Motlow State Community College

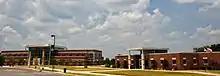
Motlow State Community College - Smyrna Center

Motlow State Community College is a public community college with multiple locations in southern Middle Tennessee. The main campus opened its facilities in 1969 and is located in Moore County on 187 acres of land donated by the late Senator Reagor Motlow and family. Motlow College also has learning centers in Fayetteville, McMinnville and Smyrna, a teaching site in Sparta and a partnership in Shelbyville at the Middle Tennessee Education Center.